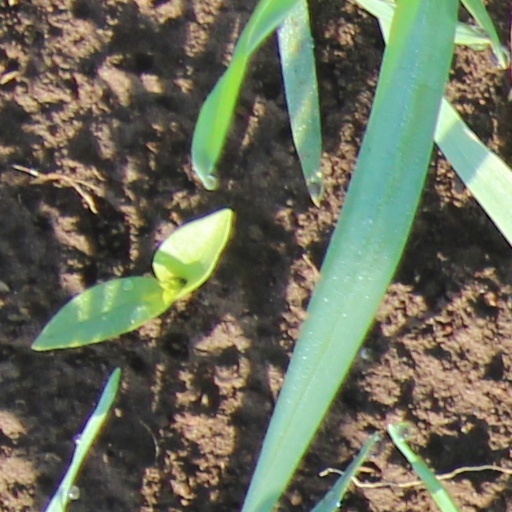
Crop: wheat